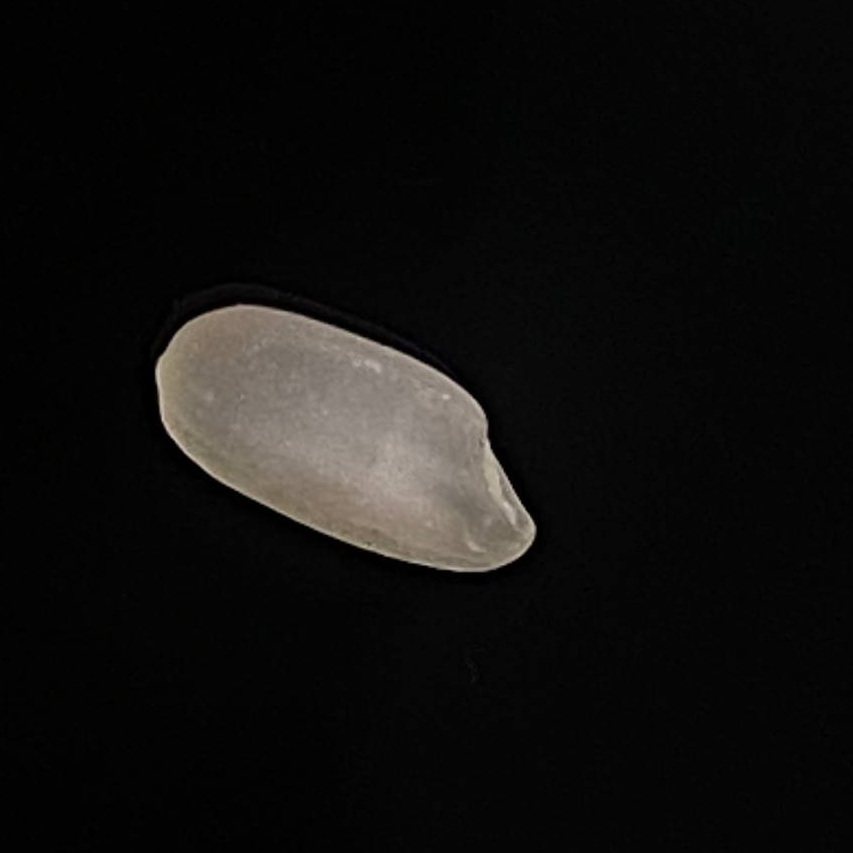
Rice variety: Bashful